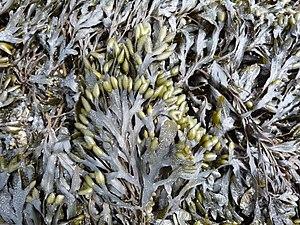
Fucus vésiculeux sur la plage de sable fin de La Cotentin à Planguenoual (Côtes-d'Armor)
Le goémon ou varech est un mélange indéterminé d'algues brunes, rouges ou vertes. On distingue :